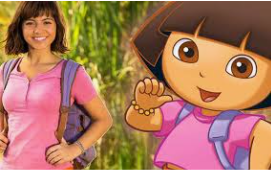
Portrait style: Cartoon Portrait